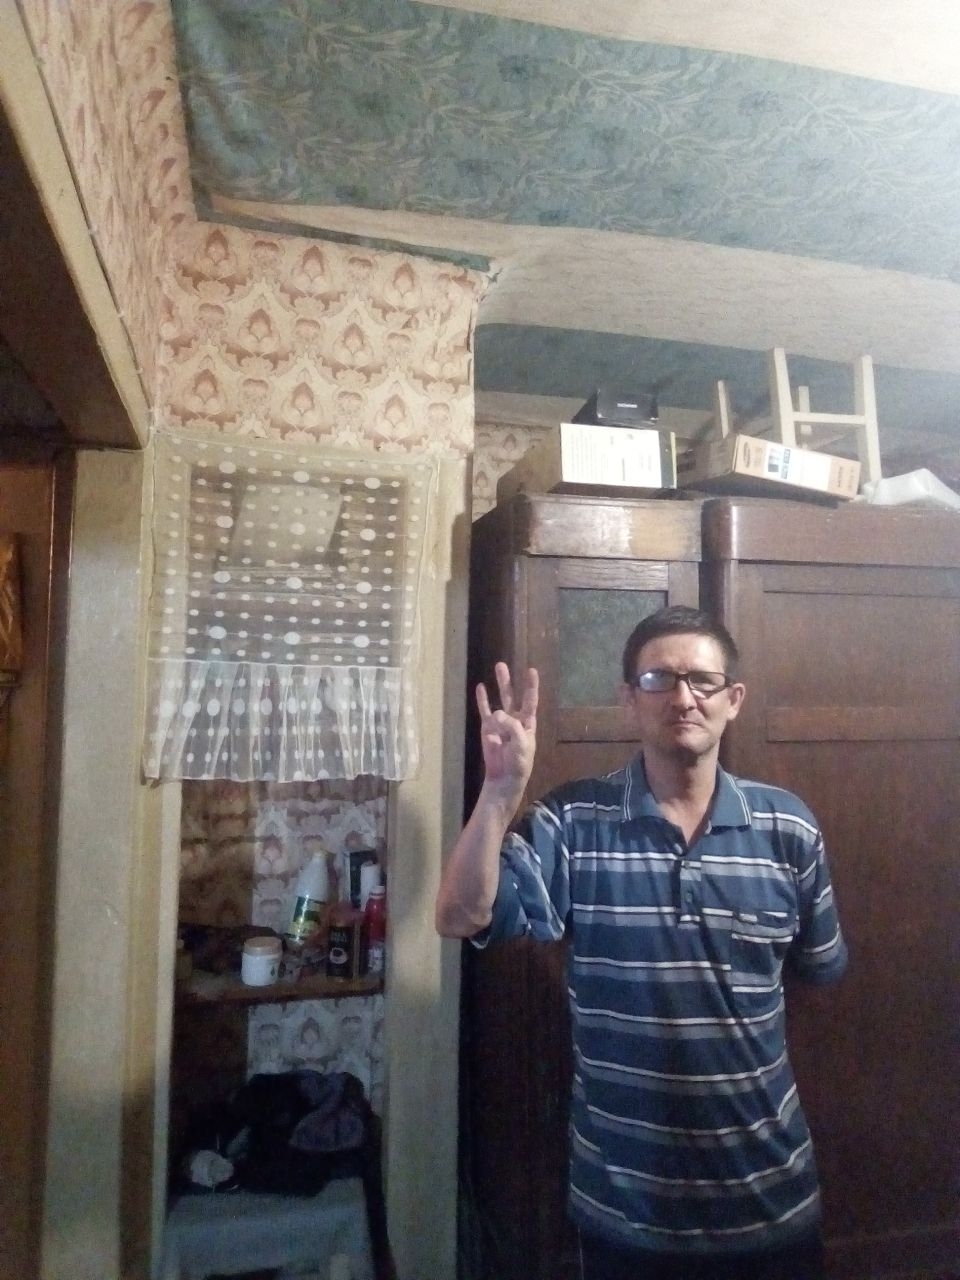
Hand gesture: three3